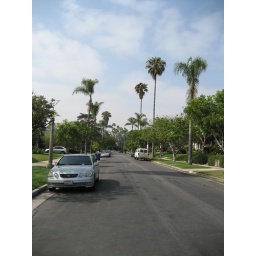
226 N. Beachwood - street in front of the house